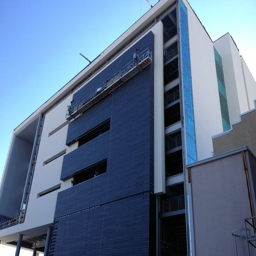
the exterior shell is just weeks away from being completed .